Murasaki Shikibu Nikki Emaki

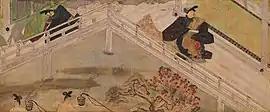
First painting of the Fujita scroll showing two courtiers on the balcony of a building and men lighting torches in the garden outside the house

The is a mid-13th century (Japanese picture scroll) inspired by the private diary of Murasaki Shikibu, lady-in-waiting at the 10th–11th century Heian court and author of "The Tale of Genji". This belongs to the classical style of Japanese painting known as , and revives the iconography of the Heian period.